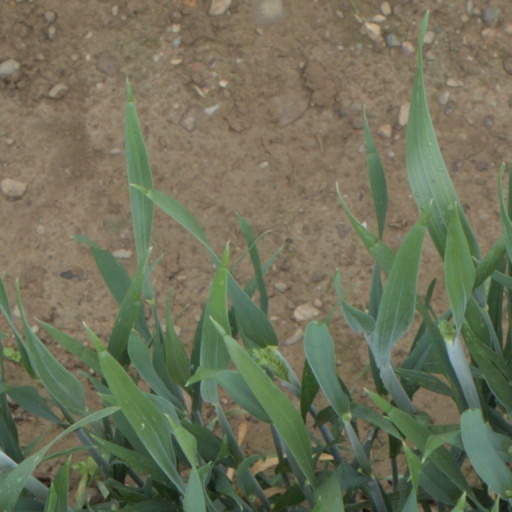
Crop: wheat